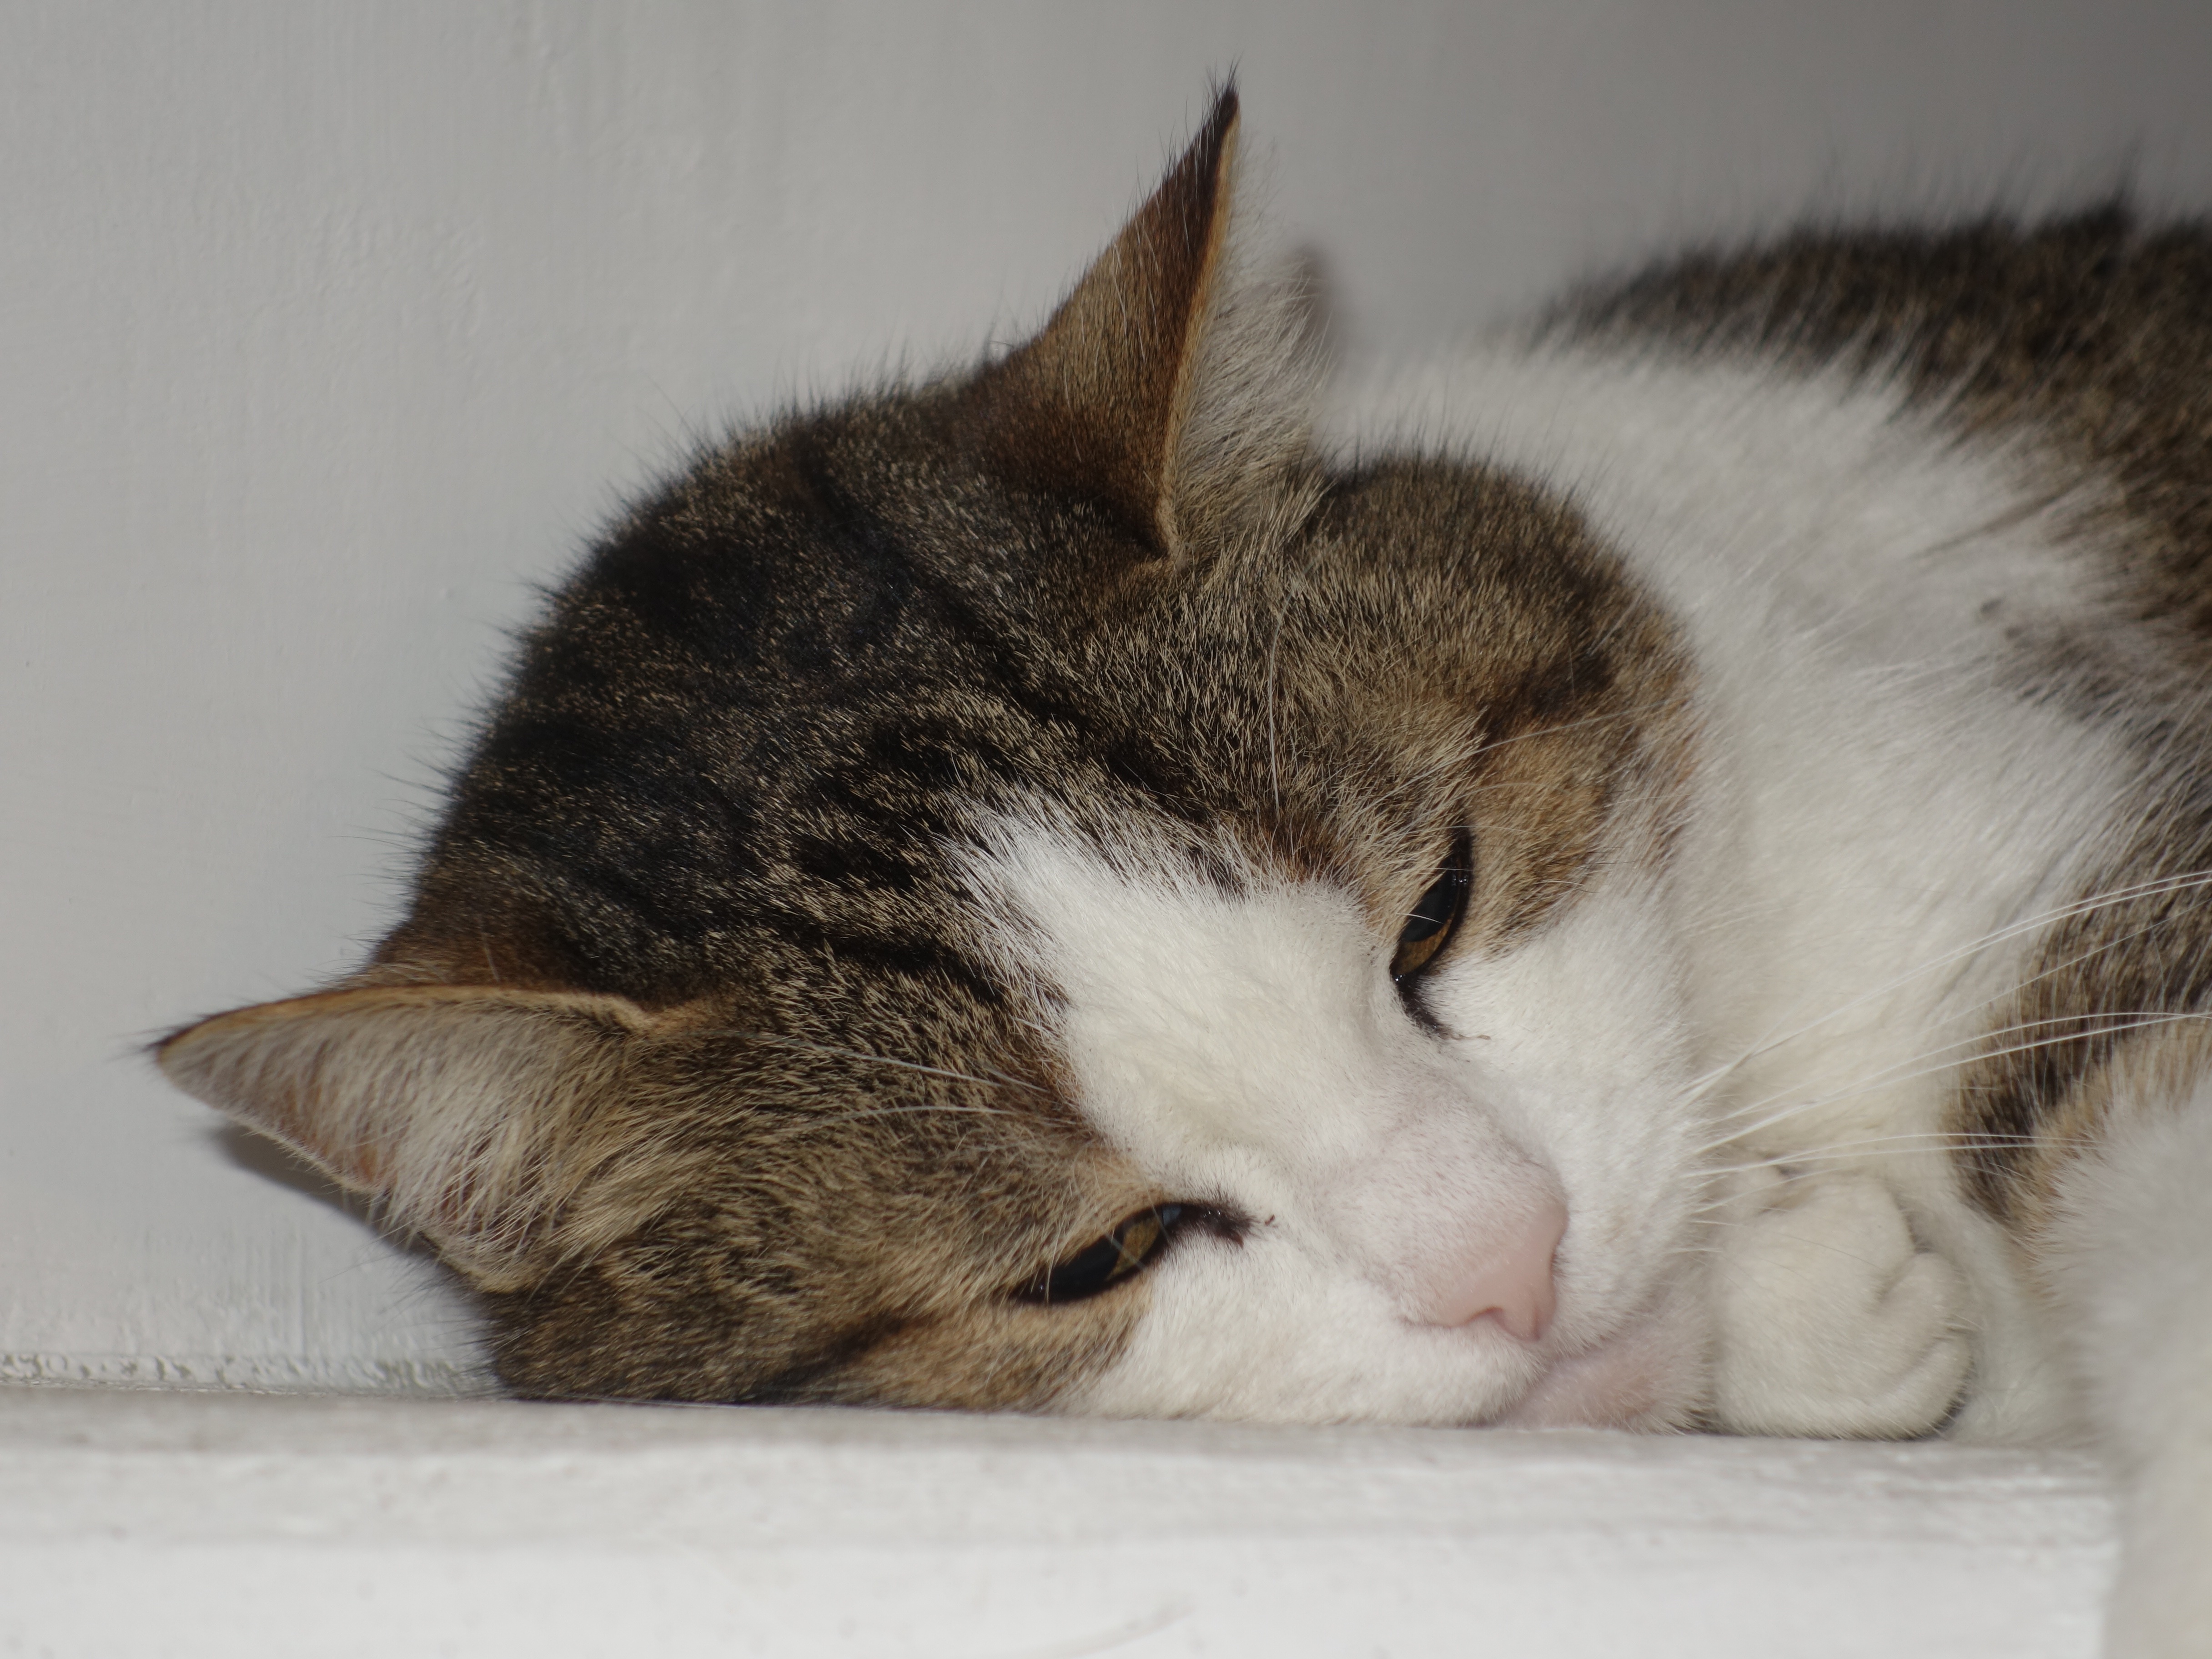
animal, pet, kitten, cat, mammal, rest, close up, nose, whiskers, sleep, relaxation, vertebrate, doze, european shorthair, small to medium sized cats, cat like mammal, domestic short haired cat